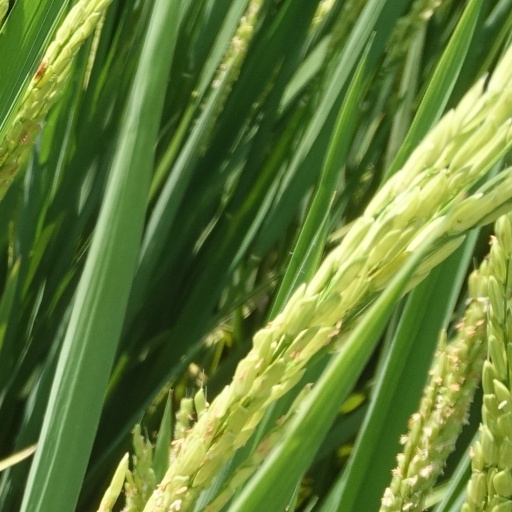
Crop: rice